Edward H. Forney

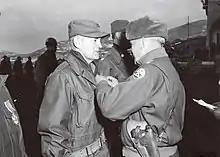
Col. Edward H. Forney, Deputy Chief of Staff, X Corps, receives Legion of Merit by MG Edward M. Almond, Commanding general X Corps, for his part in Hungnam Evacuation in December 1950.

Upon the surrender of Japan, Forney took part in the occupation duties near Nagasaki and finally returned to the United States in February 1946. He was subsequently promoted to the rank of colonel on May 1, 1948, and ordered to Washington, D.C., where assumed duties as advisor to the Inter-American Defense Board. Forney served in this capacity until December 1948, when he was ordered for instruction at Armed Forces Staff College in Norfolk, Virginia.